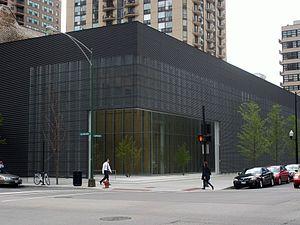
The Poetry Foundation est une fondation américaine de Chicago, destinée à promouvoir la poésie dans la culture. Elle a été créée à partir de la revue Poetry qui continue à être publiée grâce à un don de 200 millions de dollars effectué en 2003 par la philanthrope américaine Ruth Lilly.